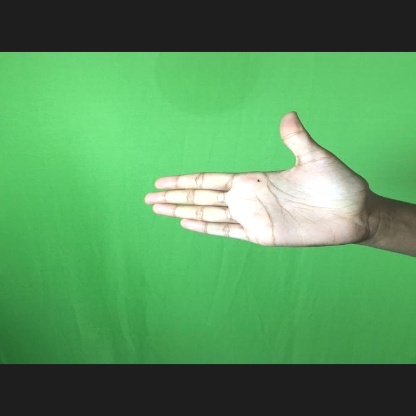
Mudra: Ardhachandran